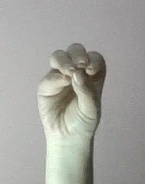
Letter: ha